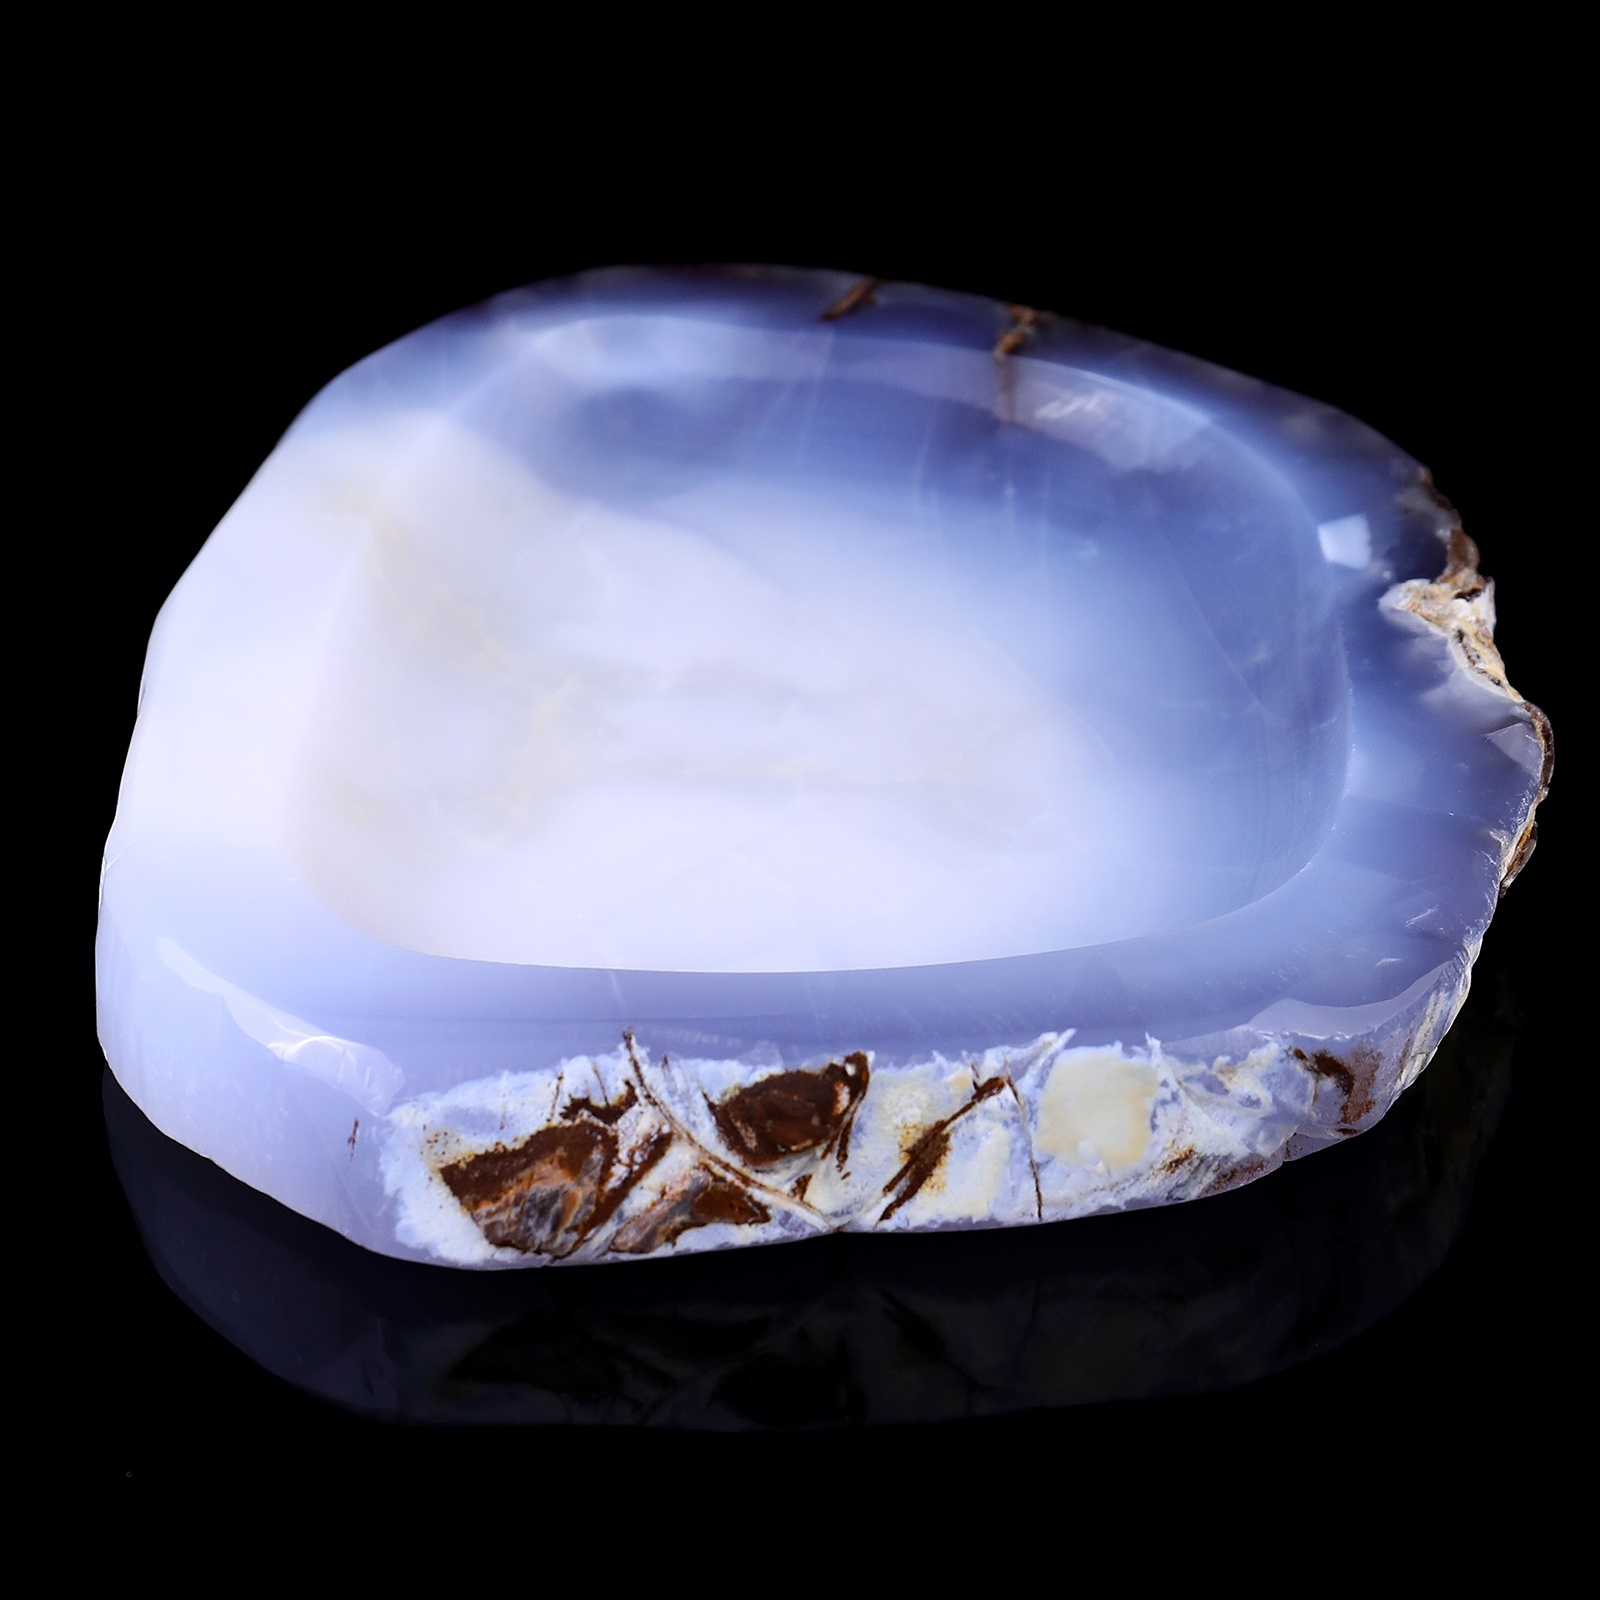
8.3" Blue Chalcedony Hand Carved Crystal Ashtray Fruit Tray
Brand: Crystallumi
Item ID：1100024 Material：100% Natural Blue Chalcedony Size：8.3*6.7*1.0 inches(210*170*26mm) Weight：1370g
Category: Home & Garden > Smoking Accessories > Ashtrays